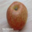
Label: apple